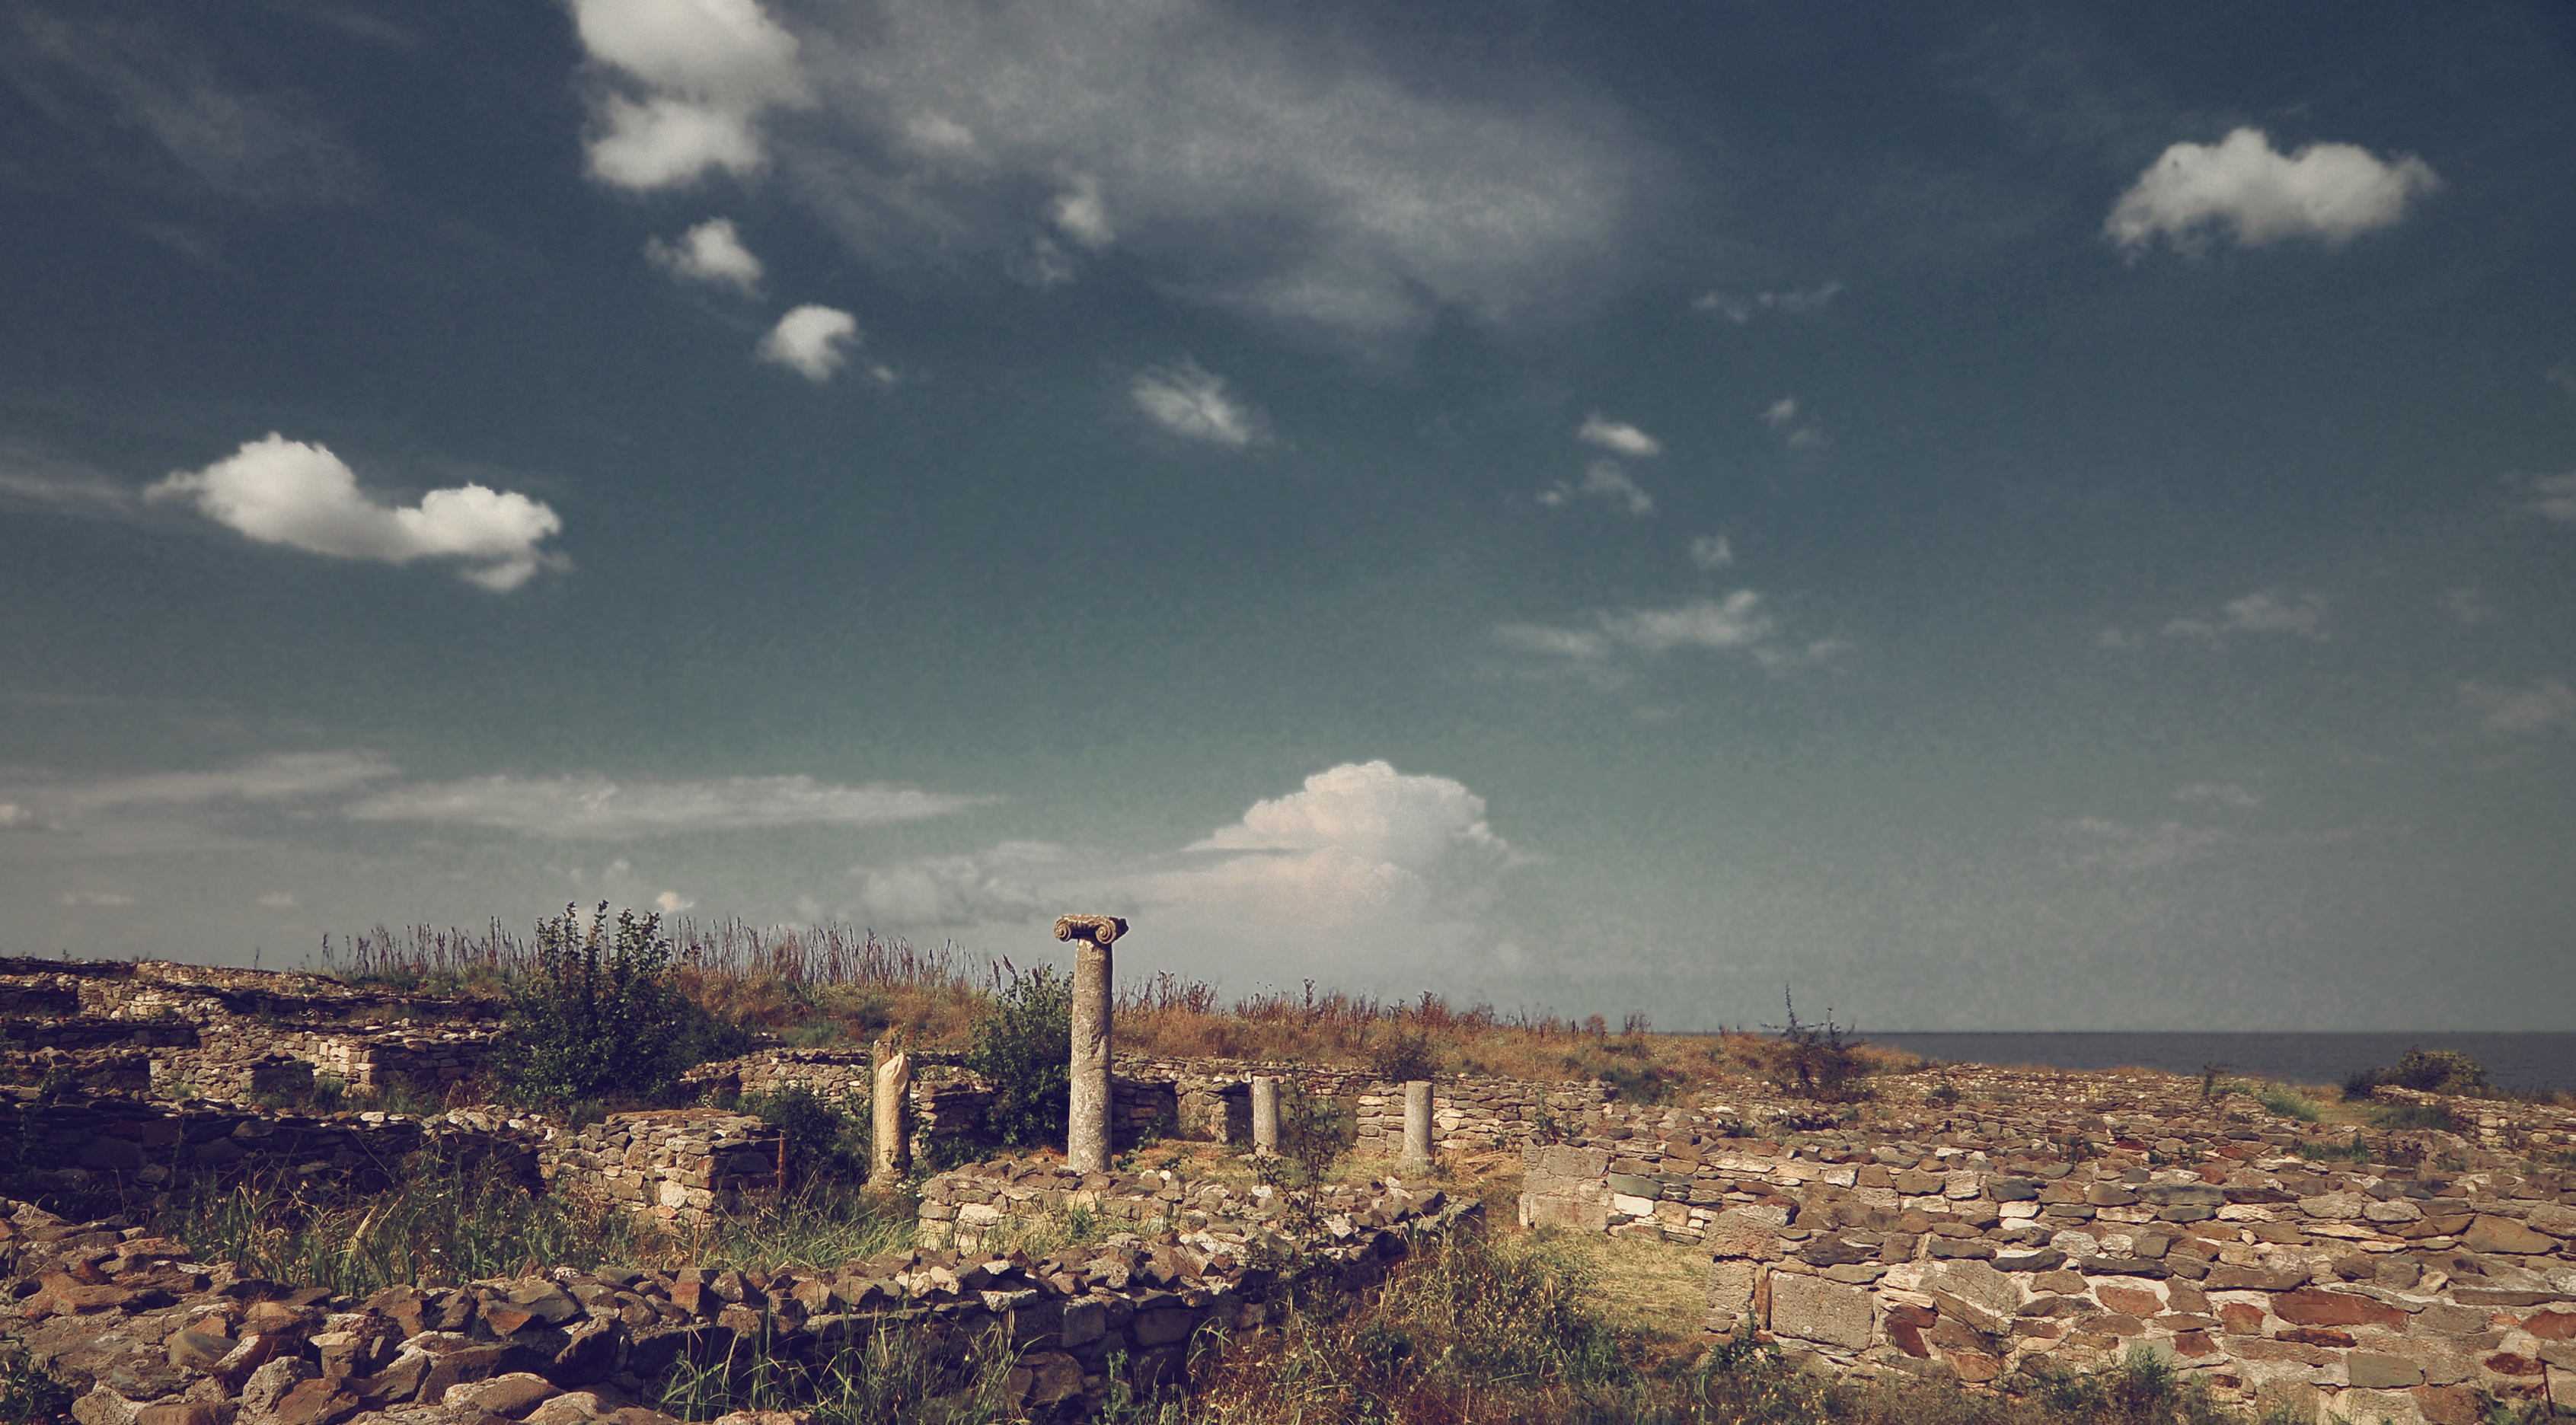
landscape, sea, horizon, cloud, architecture, sky, skyline, sunlight, morning, hill, dawn, city, cityscape, panorama, dusk, evening, greek, museum, black, capital, empire, cool image, classical, archaeology, marea, roman, history, county, eastern, e, late, early, istria, romania, byzantine, arhitectura, capitel, byzantium, bizantin, lapidarium, muzeul, minor, inferior, neagra, dobrogea, scythia, moesia, pontus, ionic, constanta, antiquity, archaic, hellenistic, pontos, archeologia, judetul, cetate, histria, arheologie, cetatea, bizant, anastylosis, istros, arheologic, dobruja, muzeal, euxinus, situl, euxinos, lmictisa02681, anastiloz, meteorological phenomenon, atmospheric phenomenon, human settlement